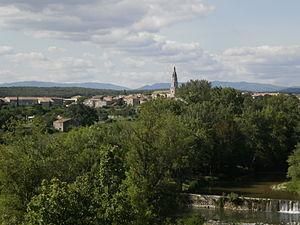
Photo prise le 5 août 2014 à 17h01
Saint-Germain est une commune française, située dans le département de l'Ardèche en région Auvergne-Rhône-Alpes. Ses habitants sont appelés les Saint-Germinois.